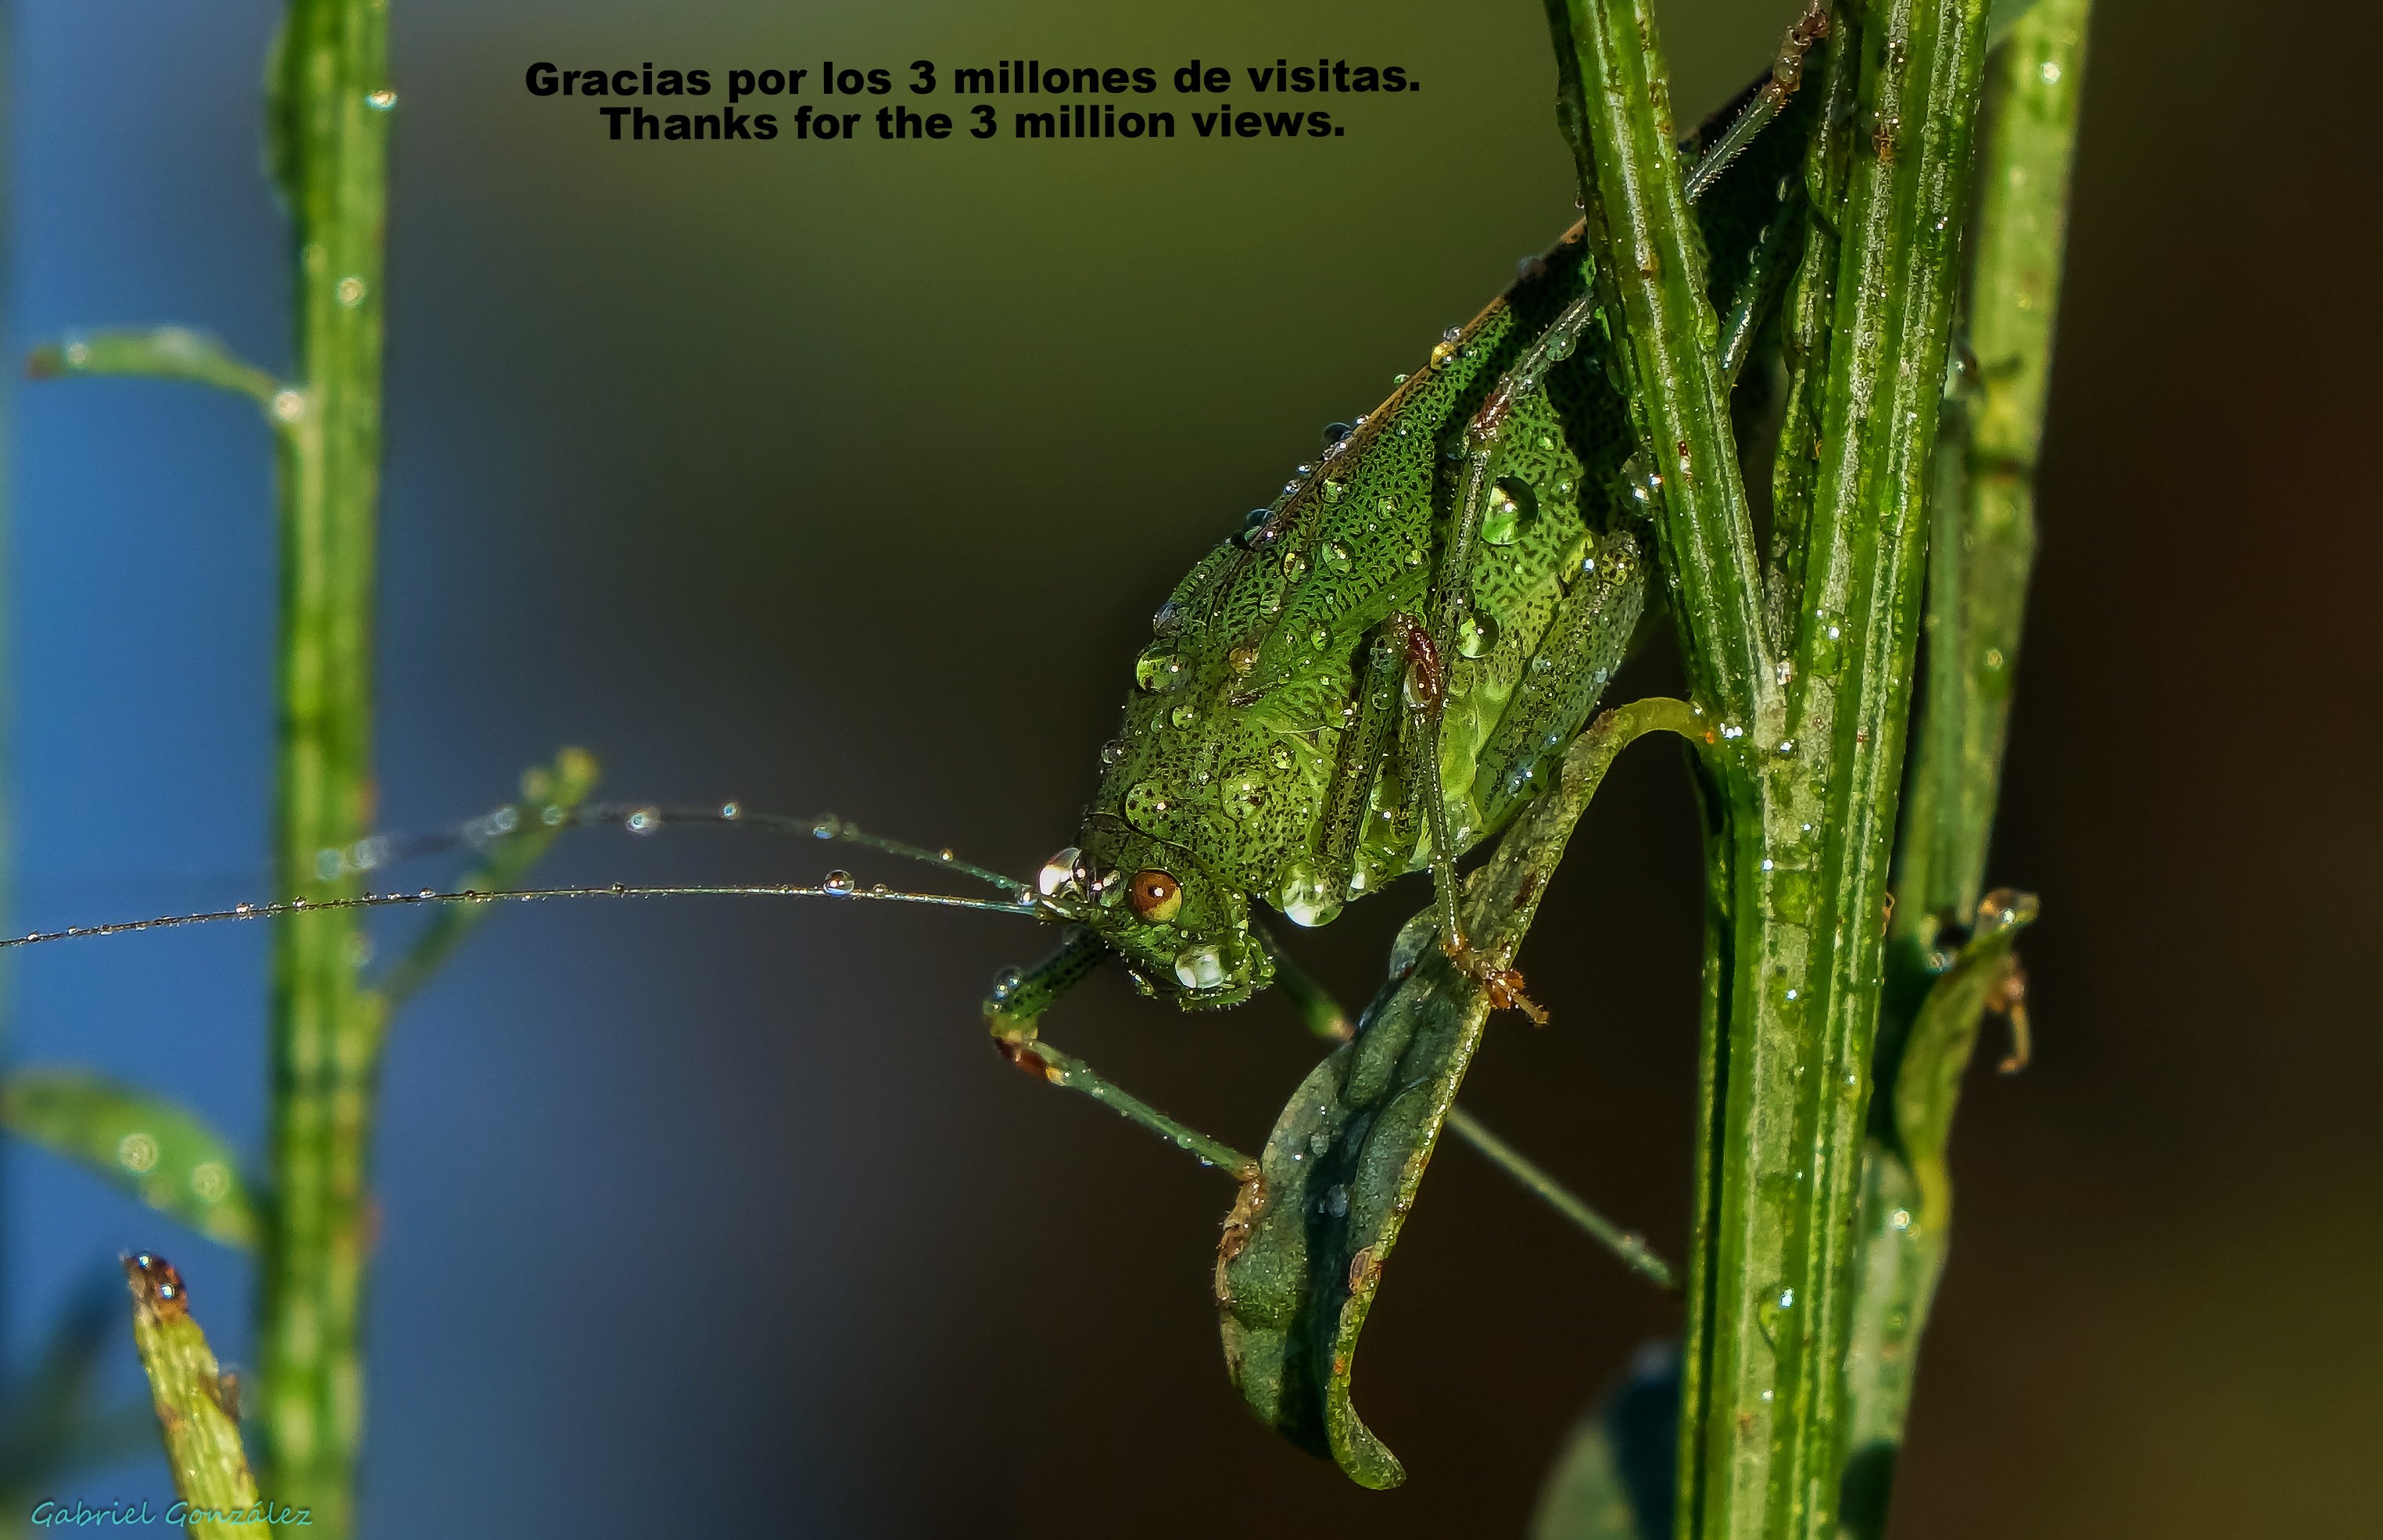
nature, explore, green, insect, macro, explorer, fauna, invertebrate, close up, animals, naturaleza, damselfly, grasshopper, locust, ggl1, gaby1, xovesphoto, animales, sonyrx10, rx10, saltamontes, gphoto, gabrielcorua, xelodegalicia, macro photography, arthropod, plant stem, net winged insects, cricket like insect